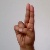
The image shows a hand gesture representing the letter 'U' in Indian Sign Language.